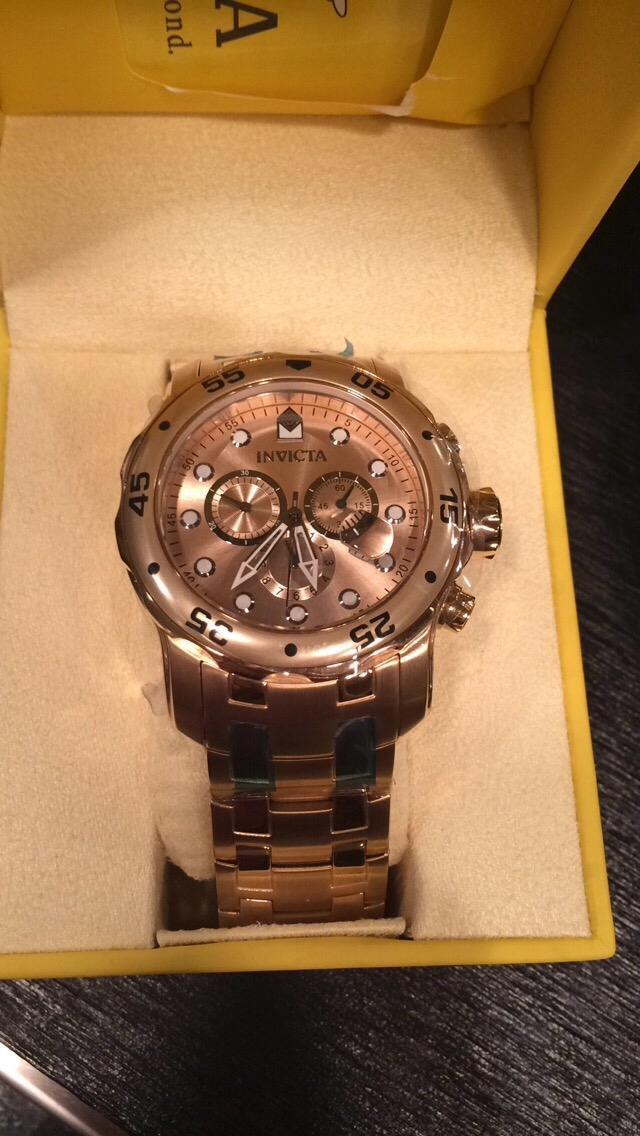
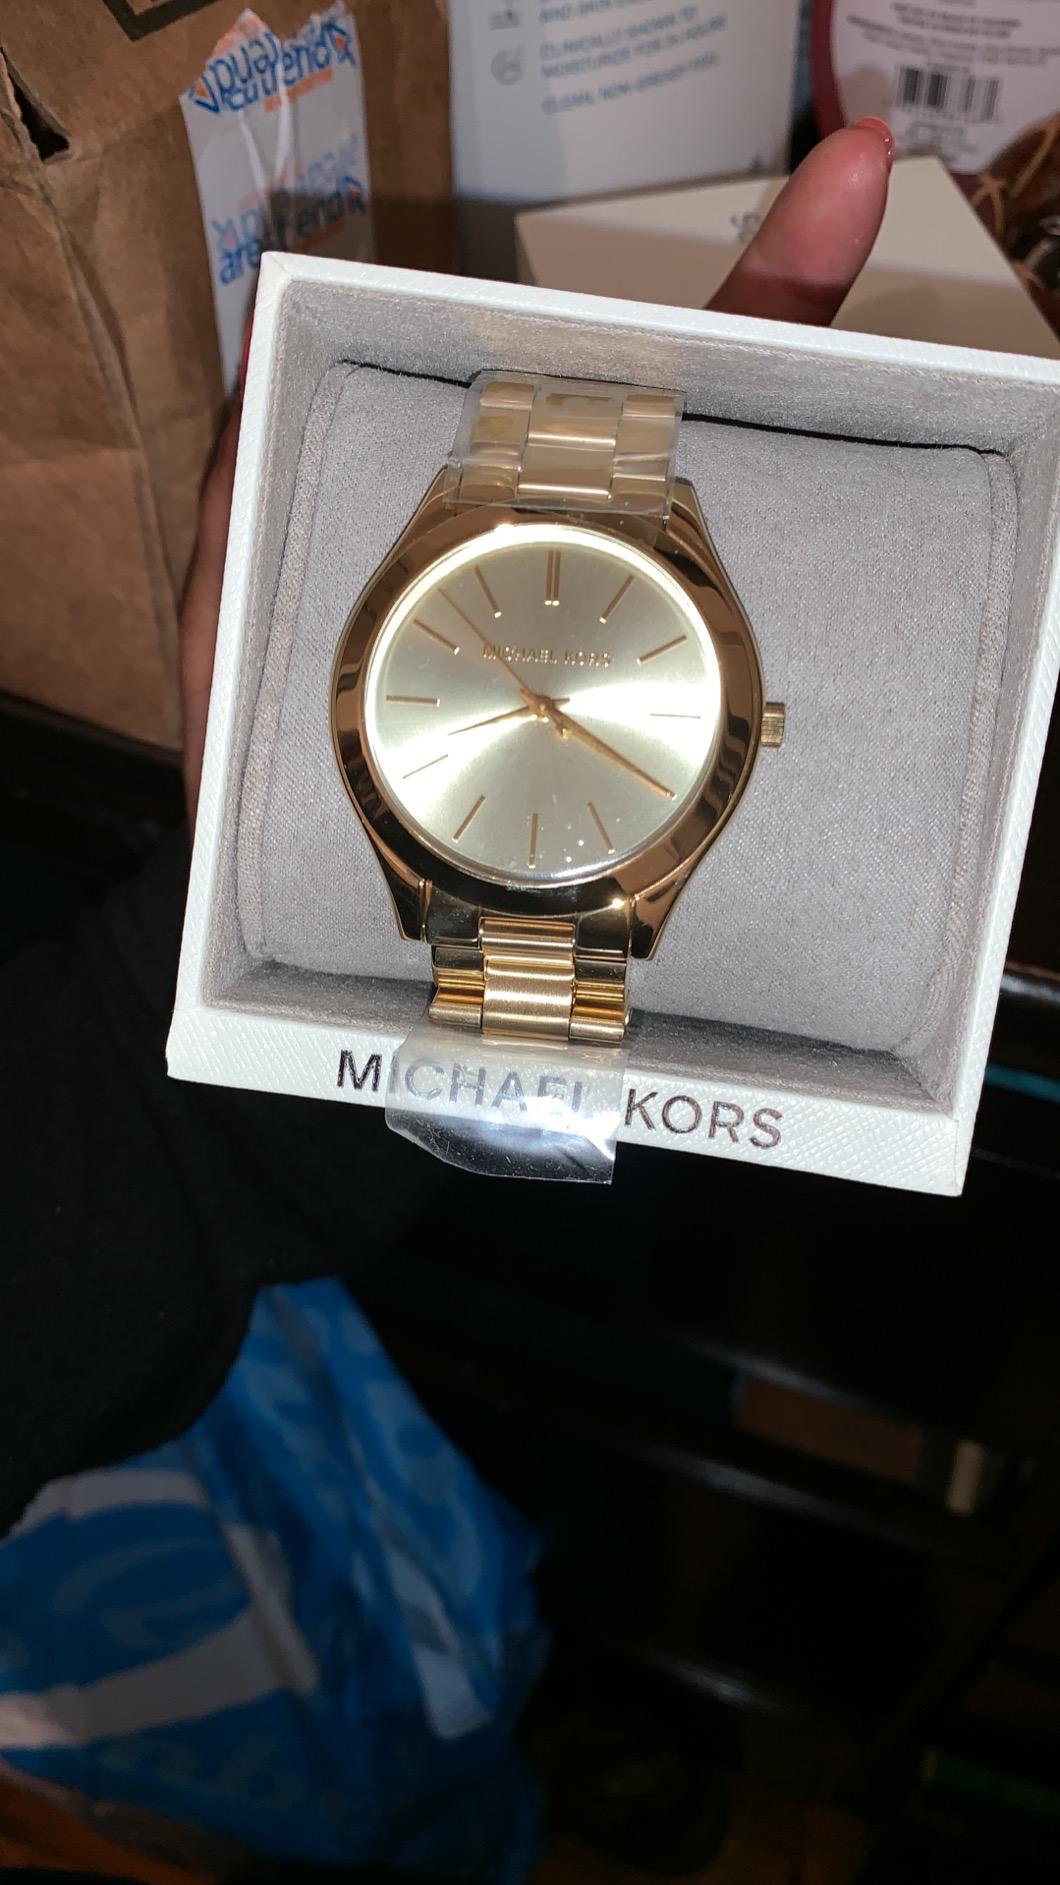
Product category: accessories_watch
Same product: no